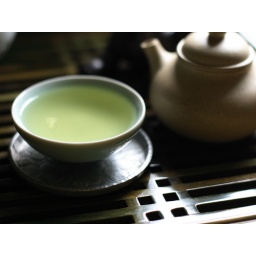
High mountain oolong in celadon. The cup color enhances the tea so that it displays a lovely soft green.